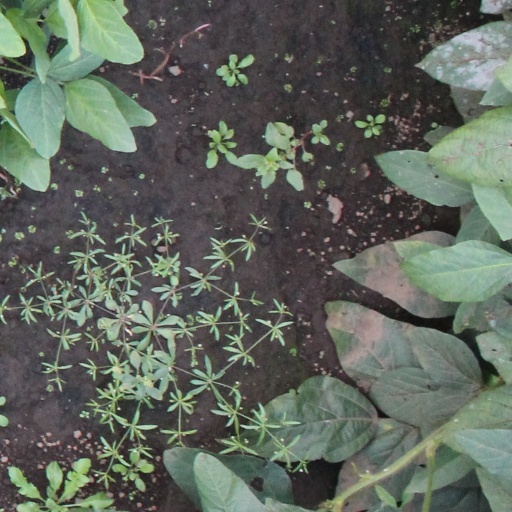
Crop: soybean